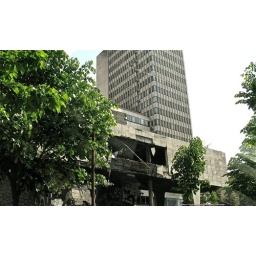
Het deel van het gebouw dat niet beschadigde door het NAVO bombardement, is gewoon in gebruik